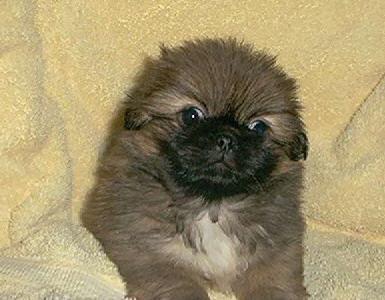
Pekinese